Helen Gibson

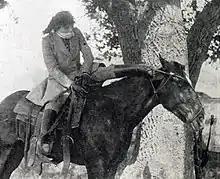
"The Capture of Red Stanley" (1916)

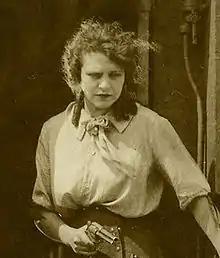
Helen Gibson 1920

In April 1915 while on the Kalem payroll doubling for Helen Holmes in "The Hazards of Helen" adventure film series, Helen performed what is thought to be her most dangerous stunt: a leap from the roof of a station onto the top of a moving train in the "A Girl's Grit" episode. The distance between station roof and train top was accurately measured, and she practiced the jump with the train standing still. The train had to be moving on camera for about a quarter mile and its accelerating velocity was timed to the second. She leapt without hesitation and landed correctly, but the train's motion made her roll toward the end of the car. She caught hold of an air vent and hung on, dangling over the edge to increase the effect on the screen. She suffered only a few bruises.